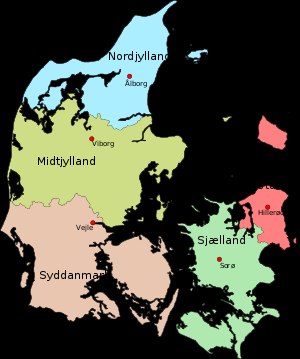
Danmarks regioner
Danmarks regioner
De fem regioner er folkevalgte administrative enheder hvis hovedopgaver er sundhedsvæsenet, regional udvikling og drift af en række sociale institutioner.